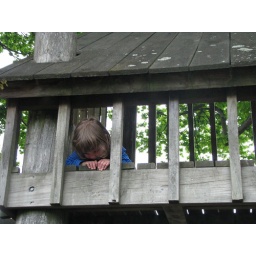
Charlie in the tree house